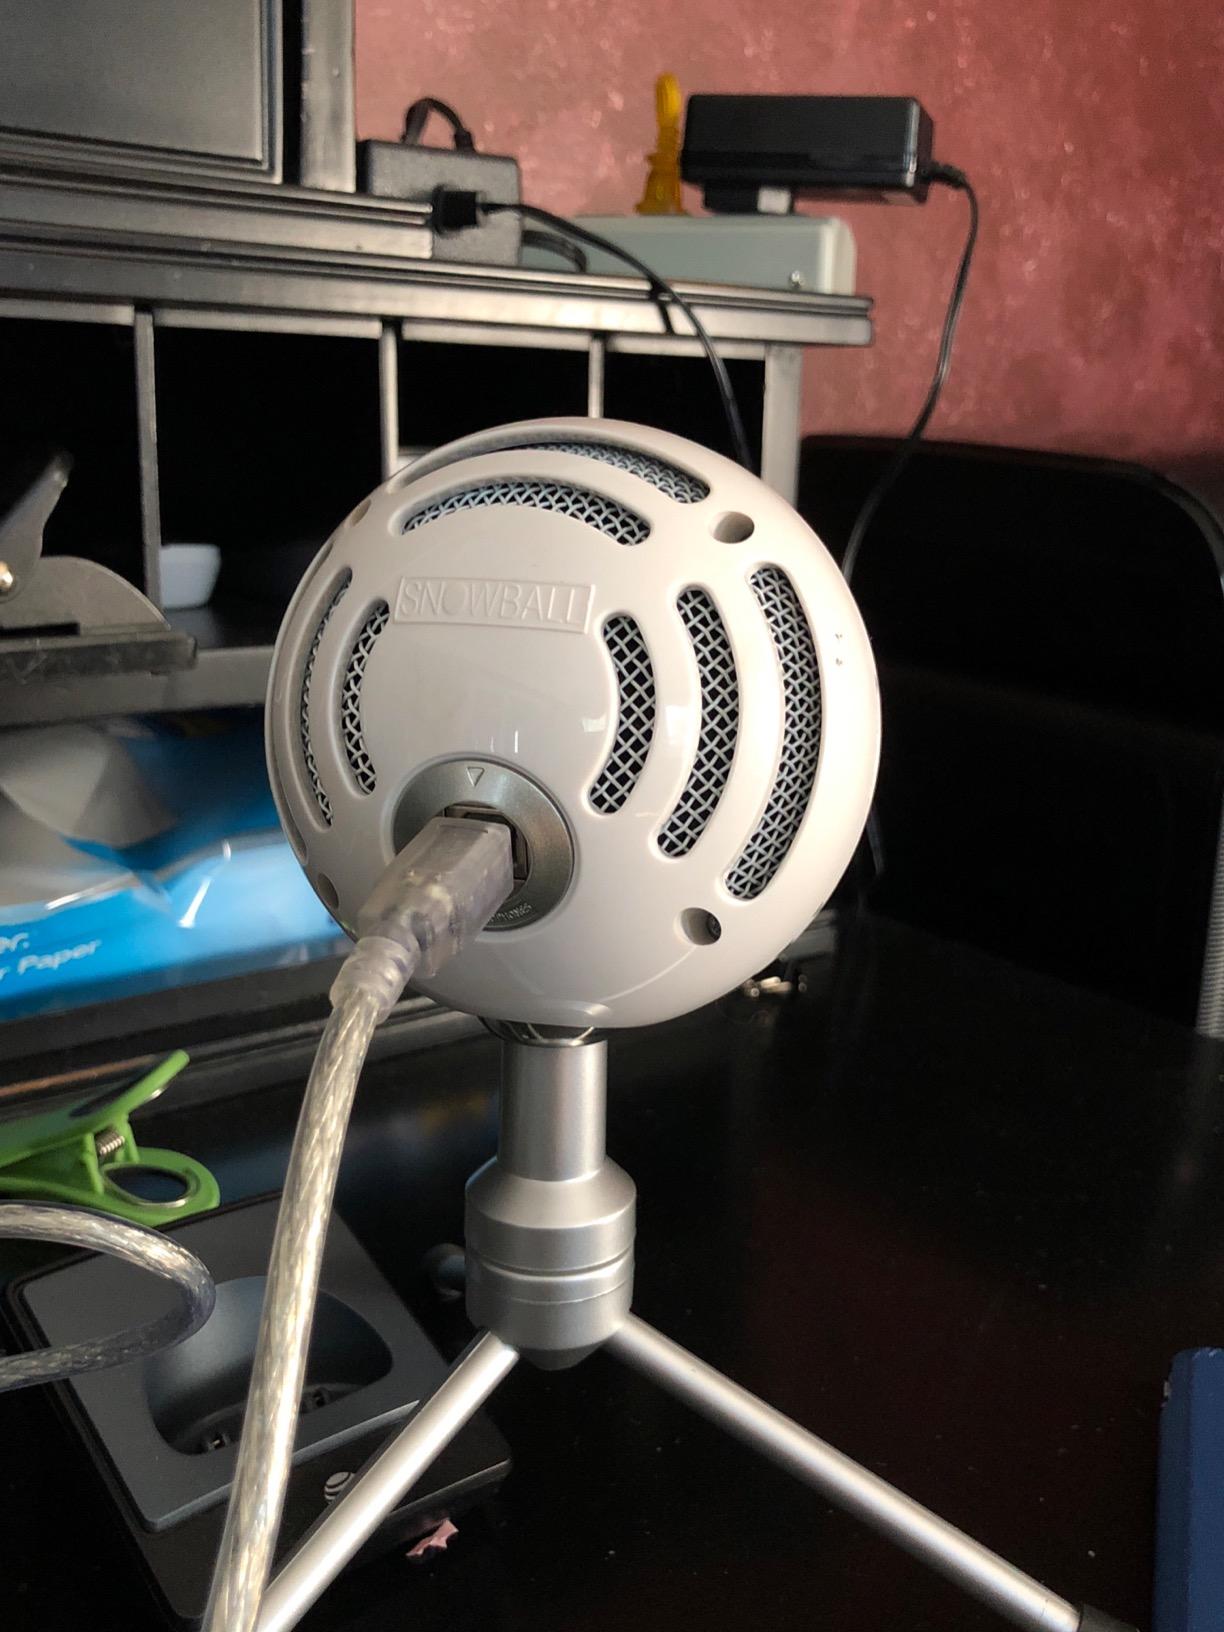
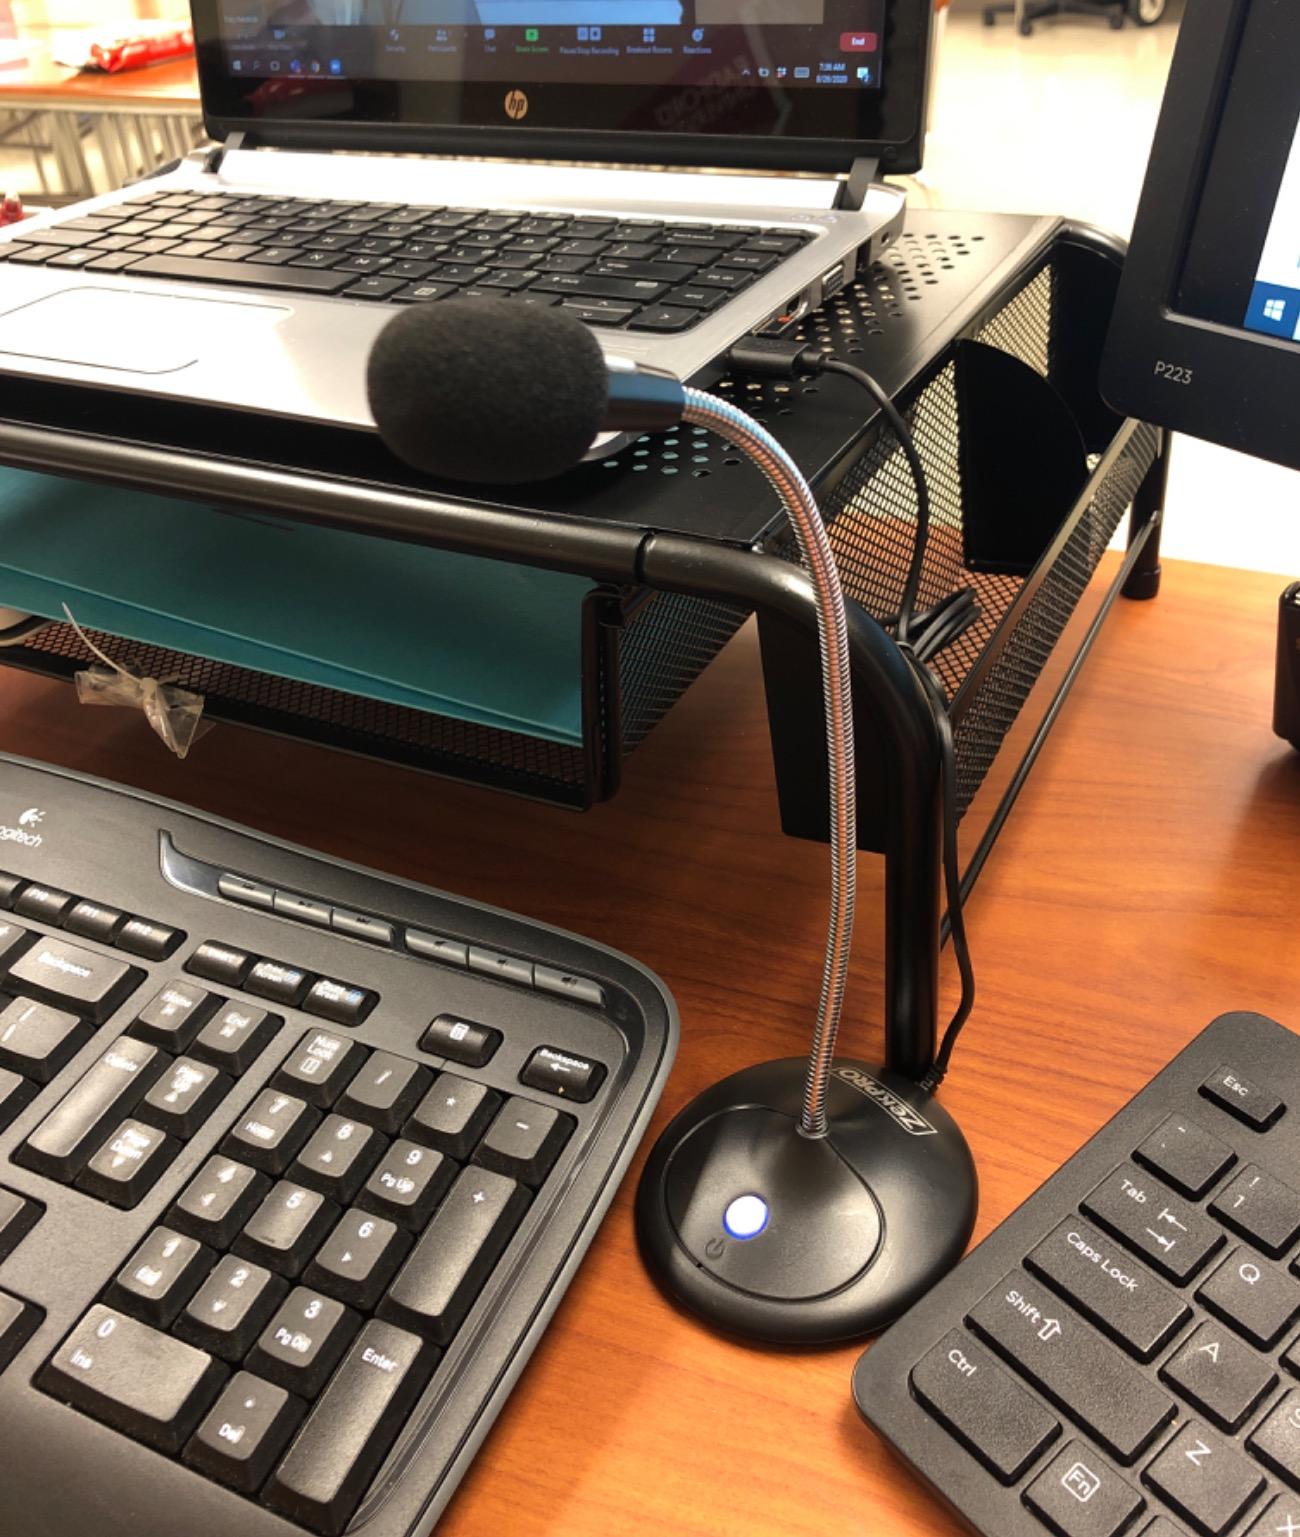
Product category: microphone
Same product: no